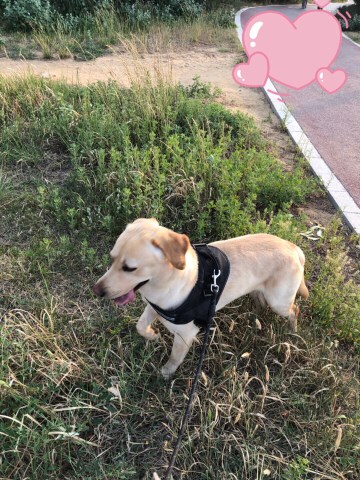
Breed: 3580-n000122-Labrador_retriever